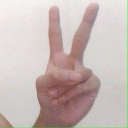
अक्षर: क